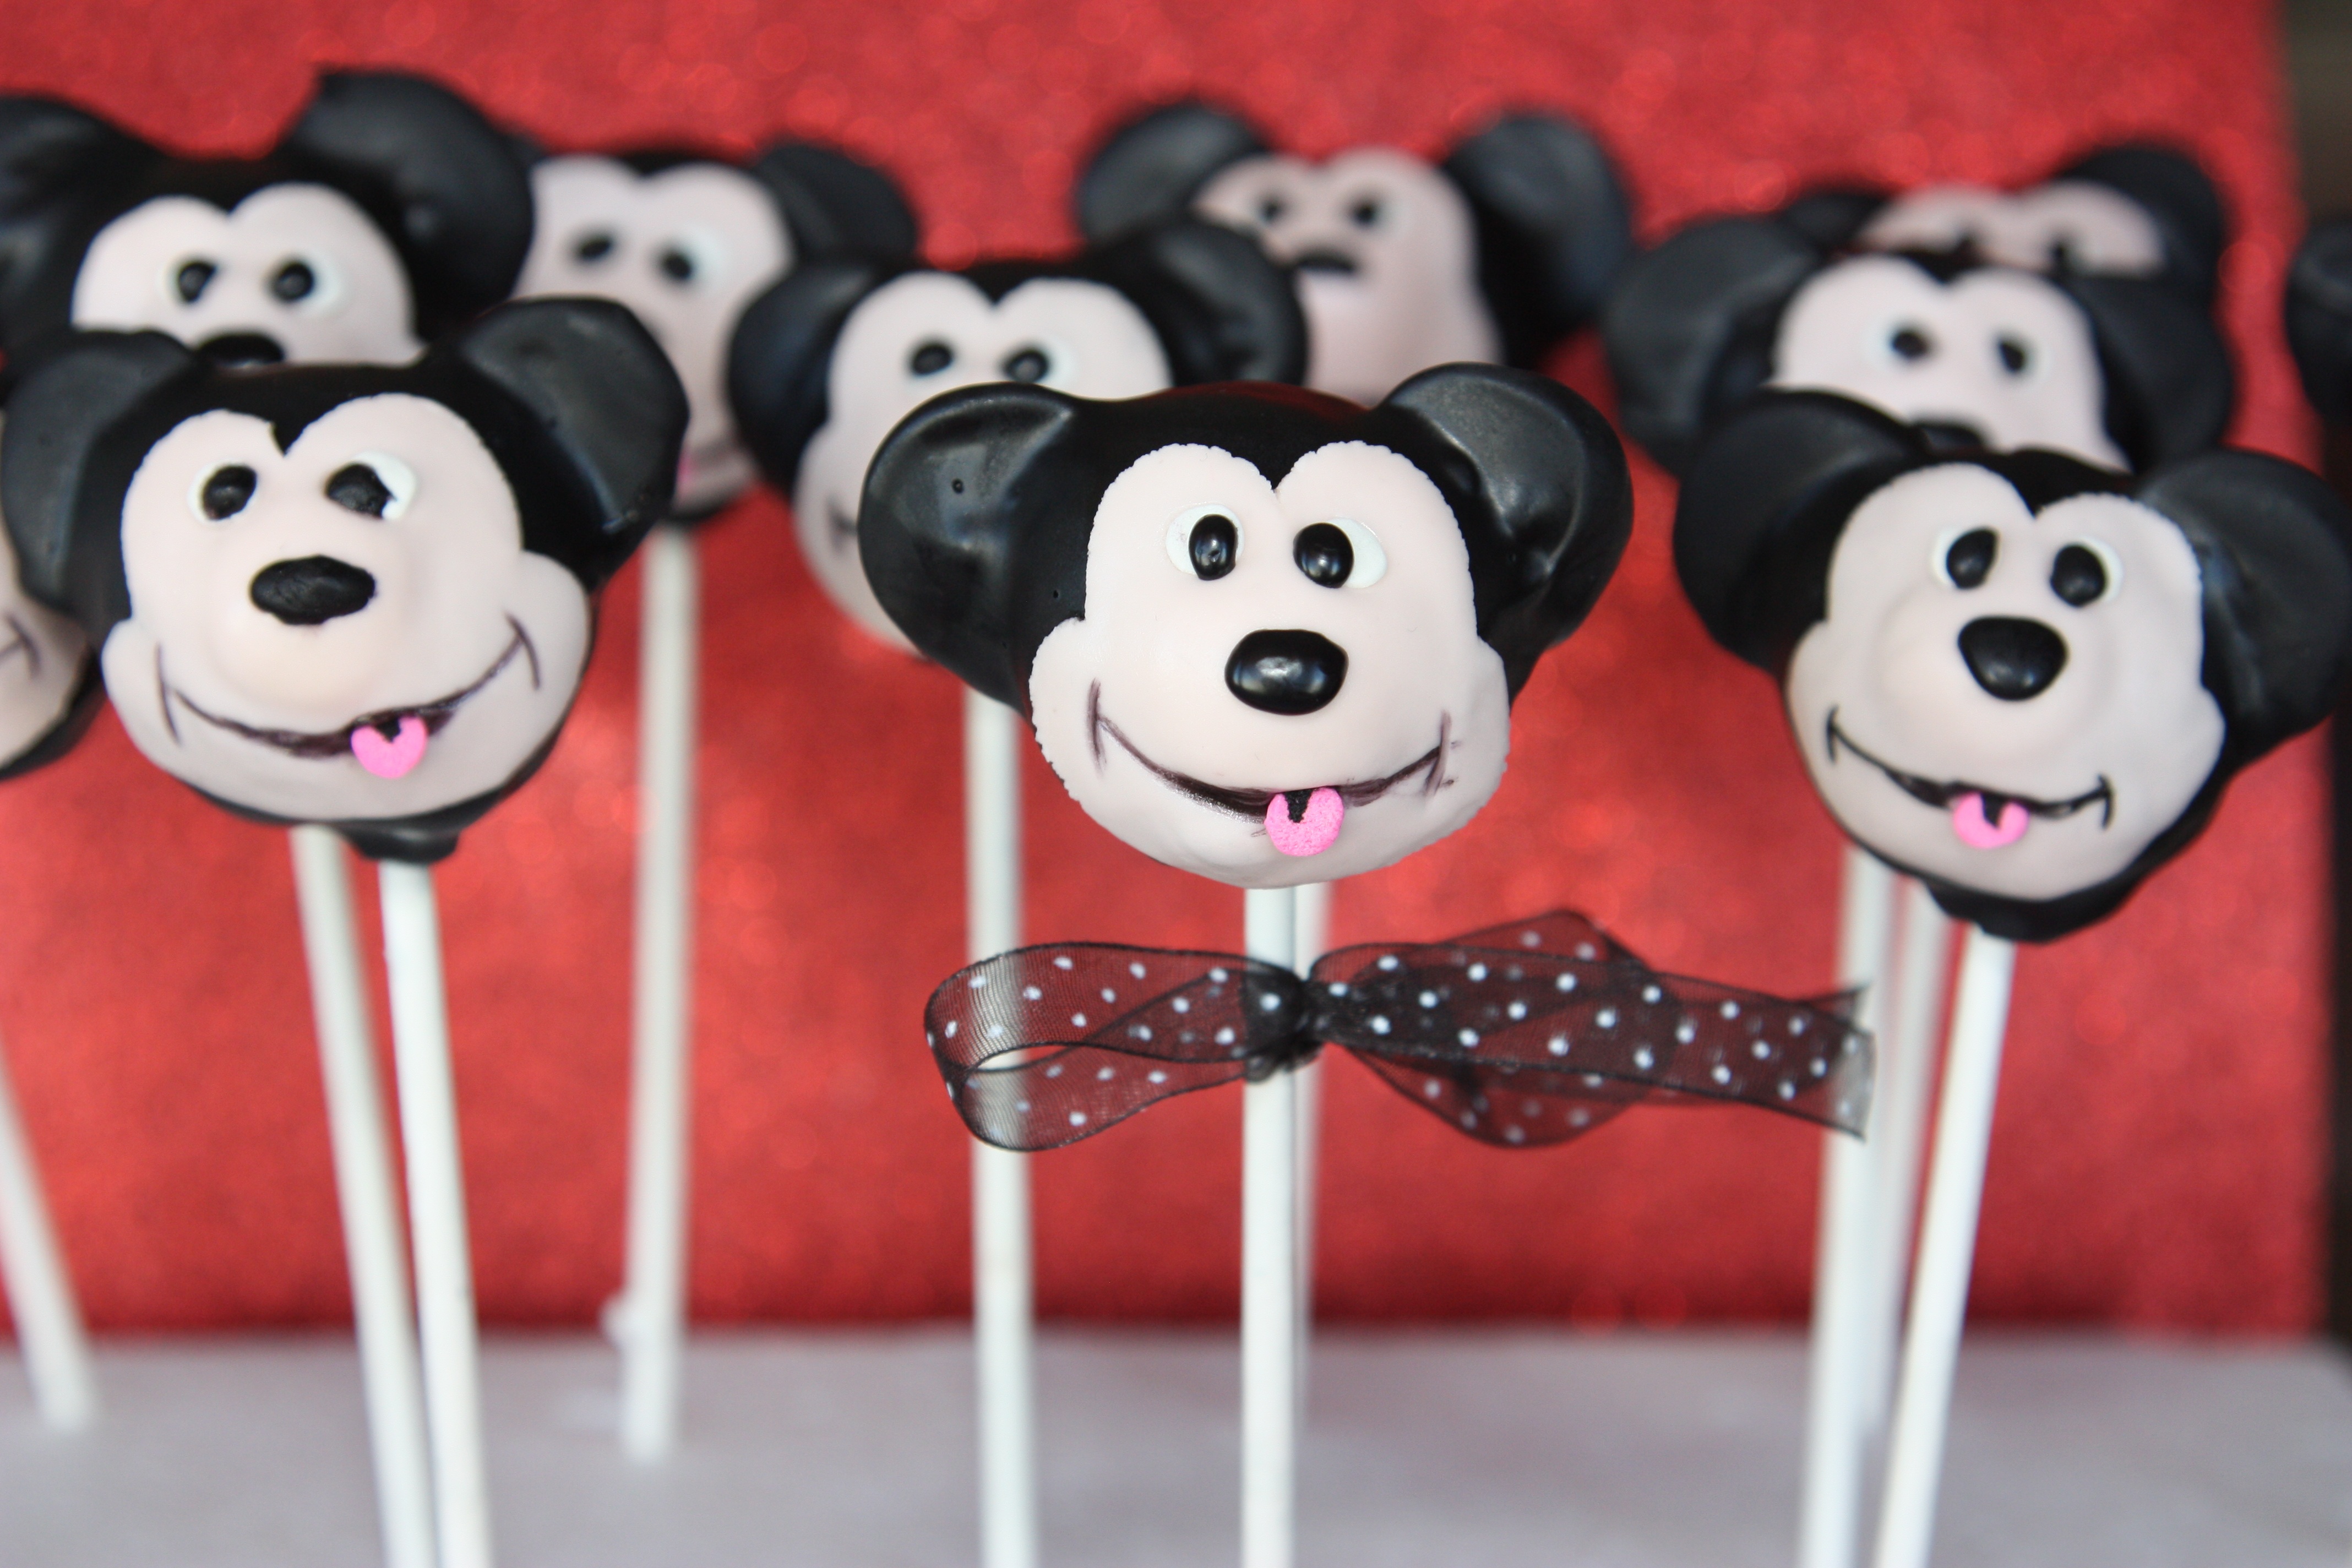
food, cupcake, dessert, cake, sweets, icing, mickey mouse, cake decorating, cake pops